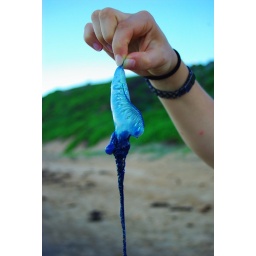
The biggest blue bottle I have ever seen...glad I found it on the beach rather than it finding me in the surf!